Mathieu van der Poel

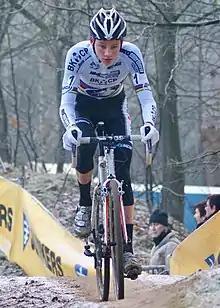
Van der Poel at the 2013 Krawatencross

During the 2012 road season, Van der Poel got his first general classification victory at the Ronde des Vallées; he also won the young rider classification at the same race. Van der Poel was a member of the Dutch World Championship squad, when he competed in the junior road race; he finished within the 56-rider main group, and as the best-placed Dutch rider, in ninth position. Picking up where he left off the previous winter, Van der Poel's 2012–13 cyclo-cross campaign was flawless; he contested thirty races, and won every single one of them. Having defended his European title in the United Kingdom, Van der Poel maintained his Dutch title in Hilvarenbeek on the same day that his brother David won the Under-23 Championships.